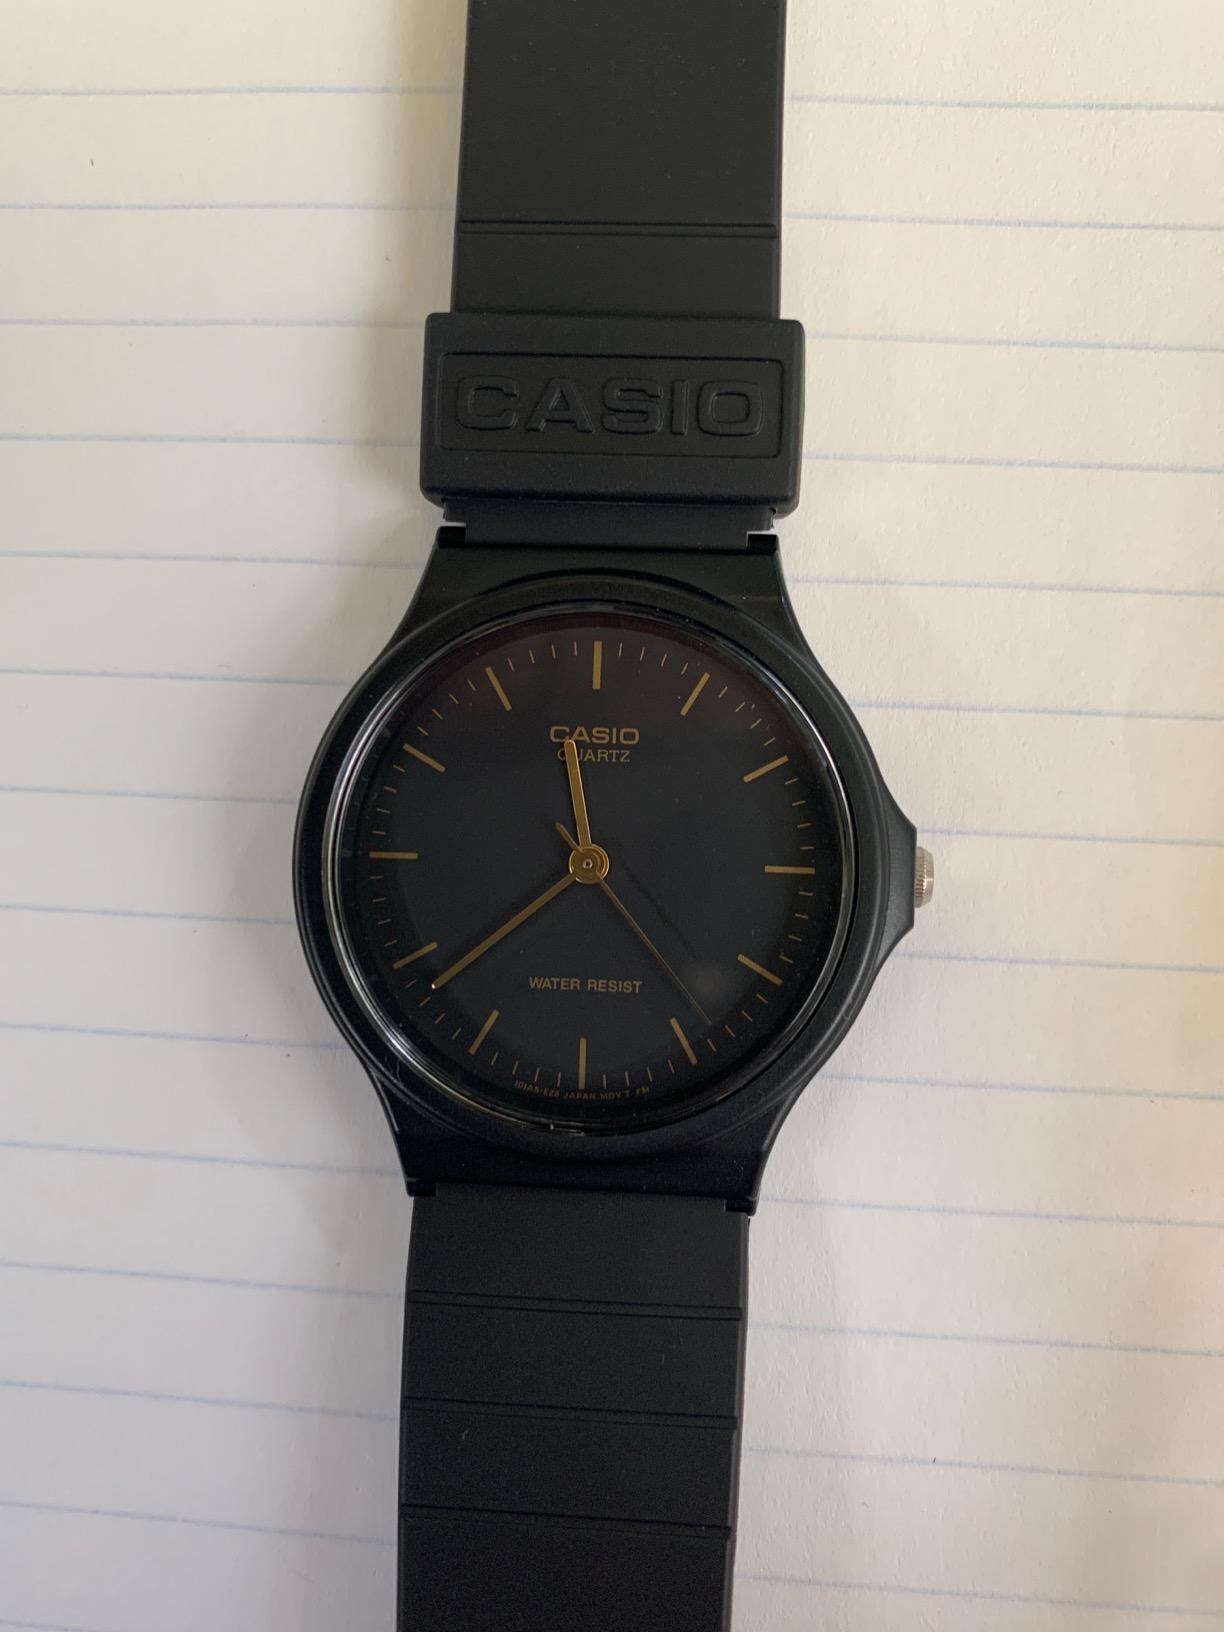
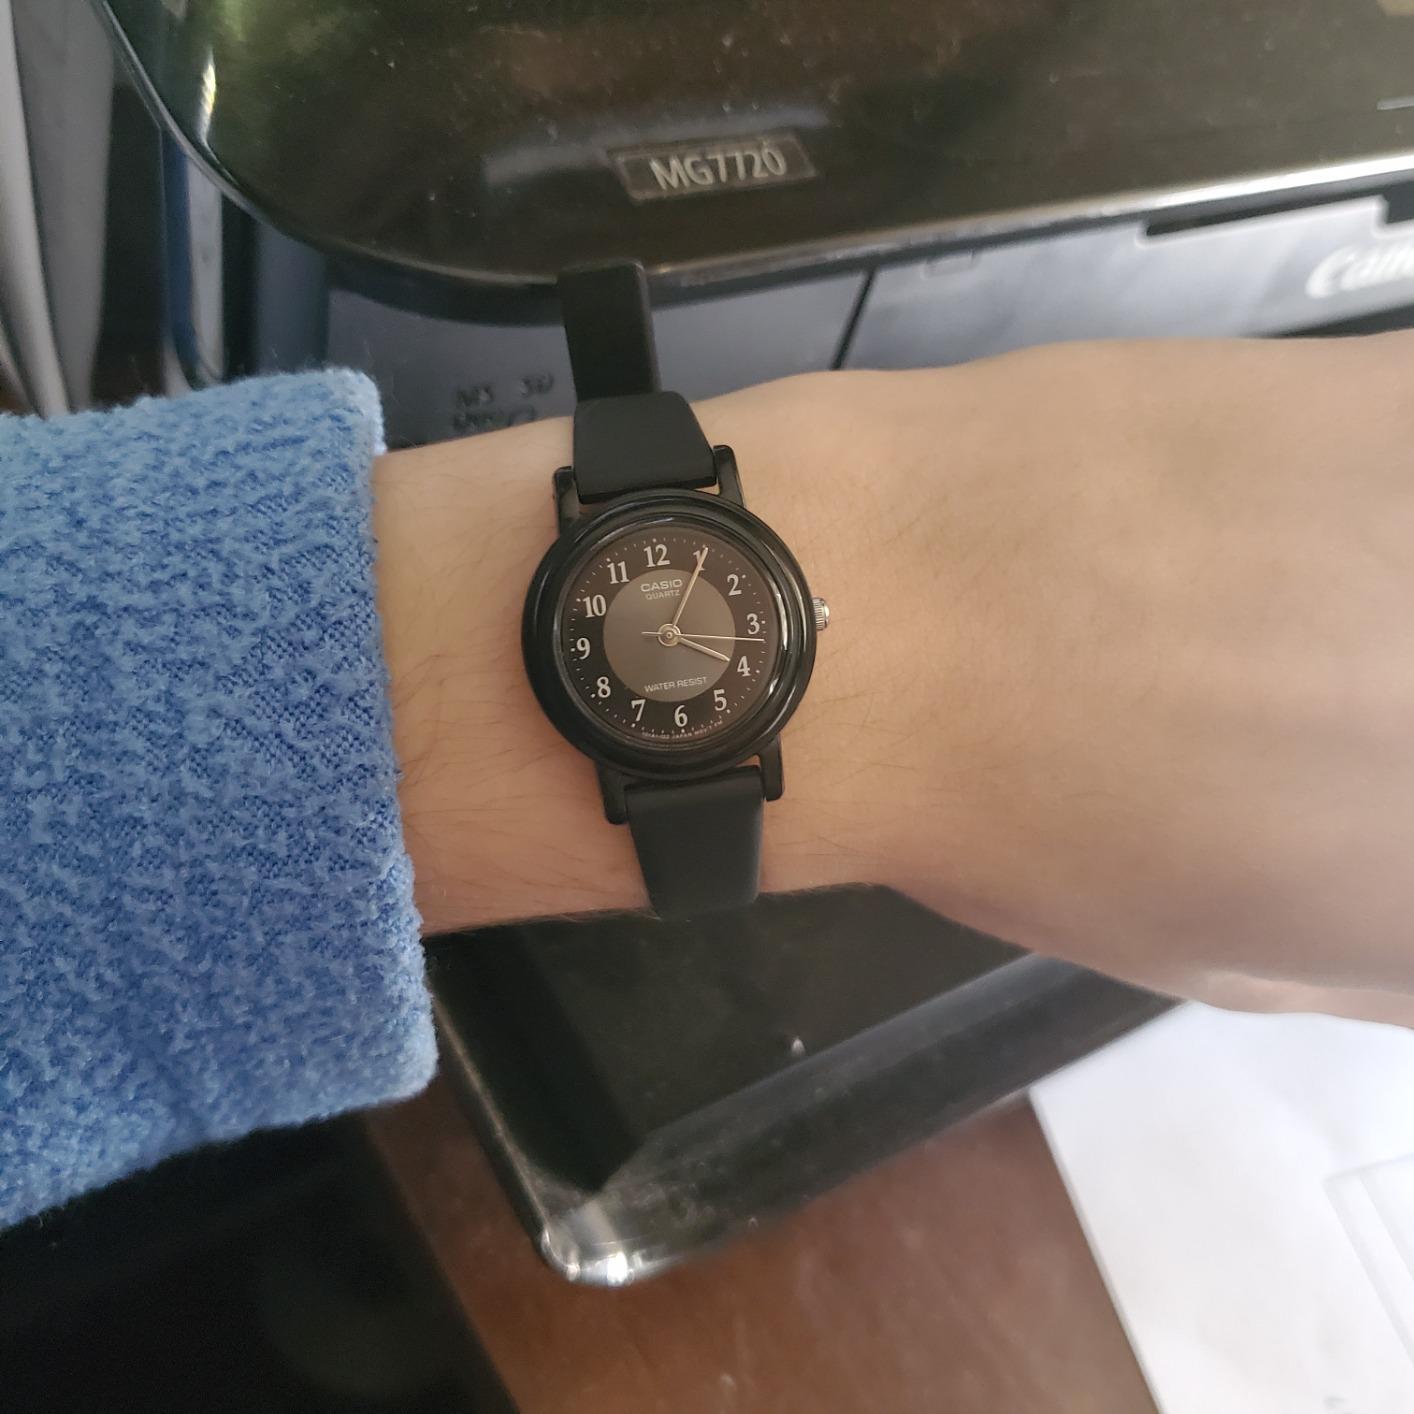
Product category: accessories_watch
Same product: no